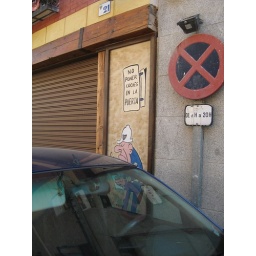
The sign says something like, &amp;quot;don't park cars in front of the garage door.&amp;quot;